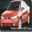
Label: automobile